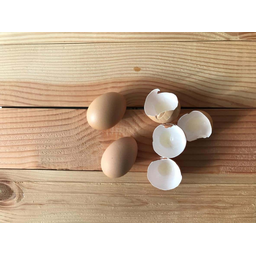
Label: eggshells